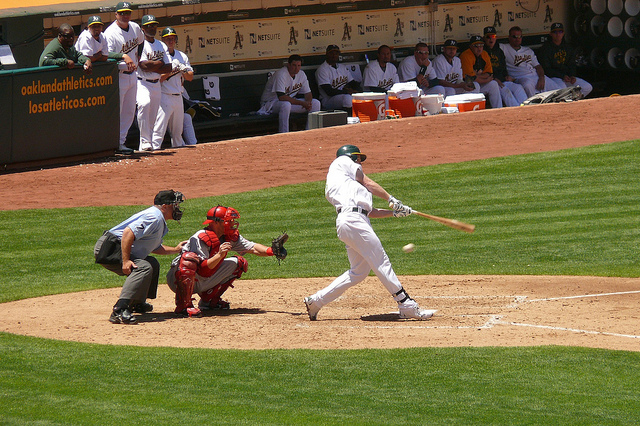
quả bóng chày đang bay về phía cầu thủ bắt bóng